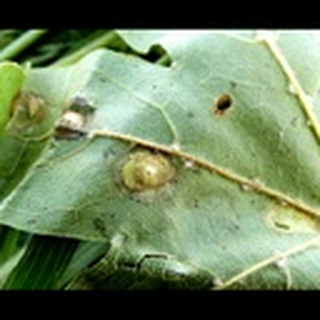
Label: cotton_target_spot